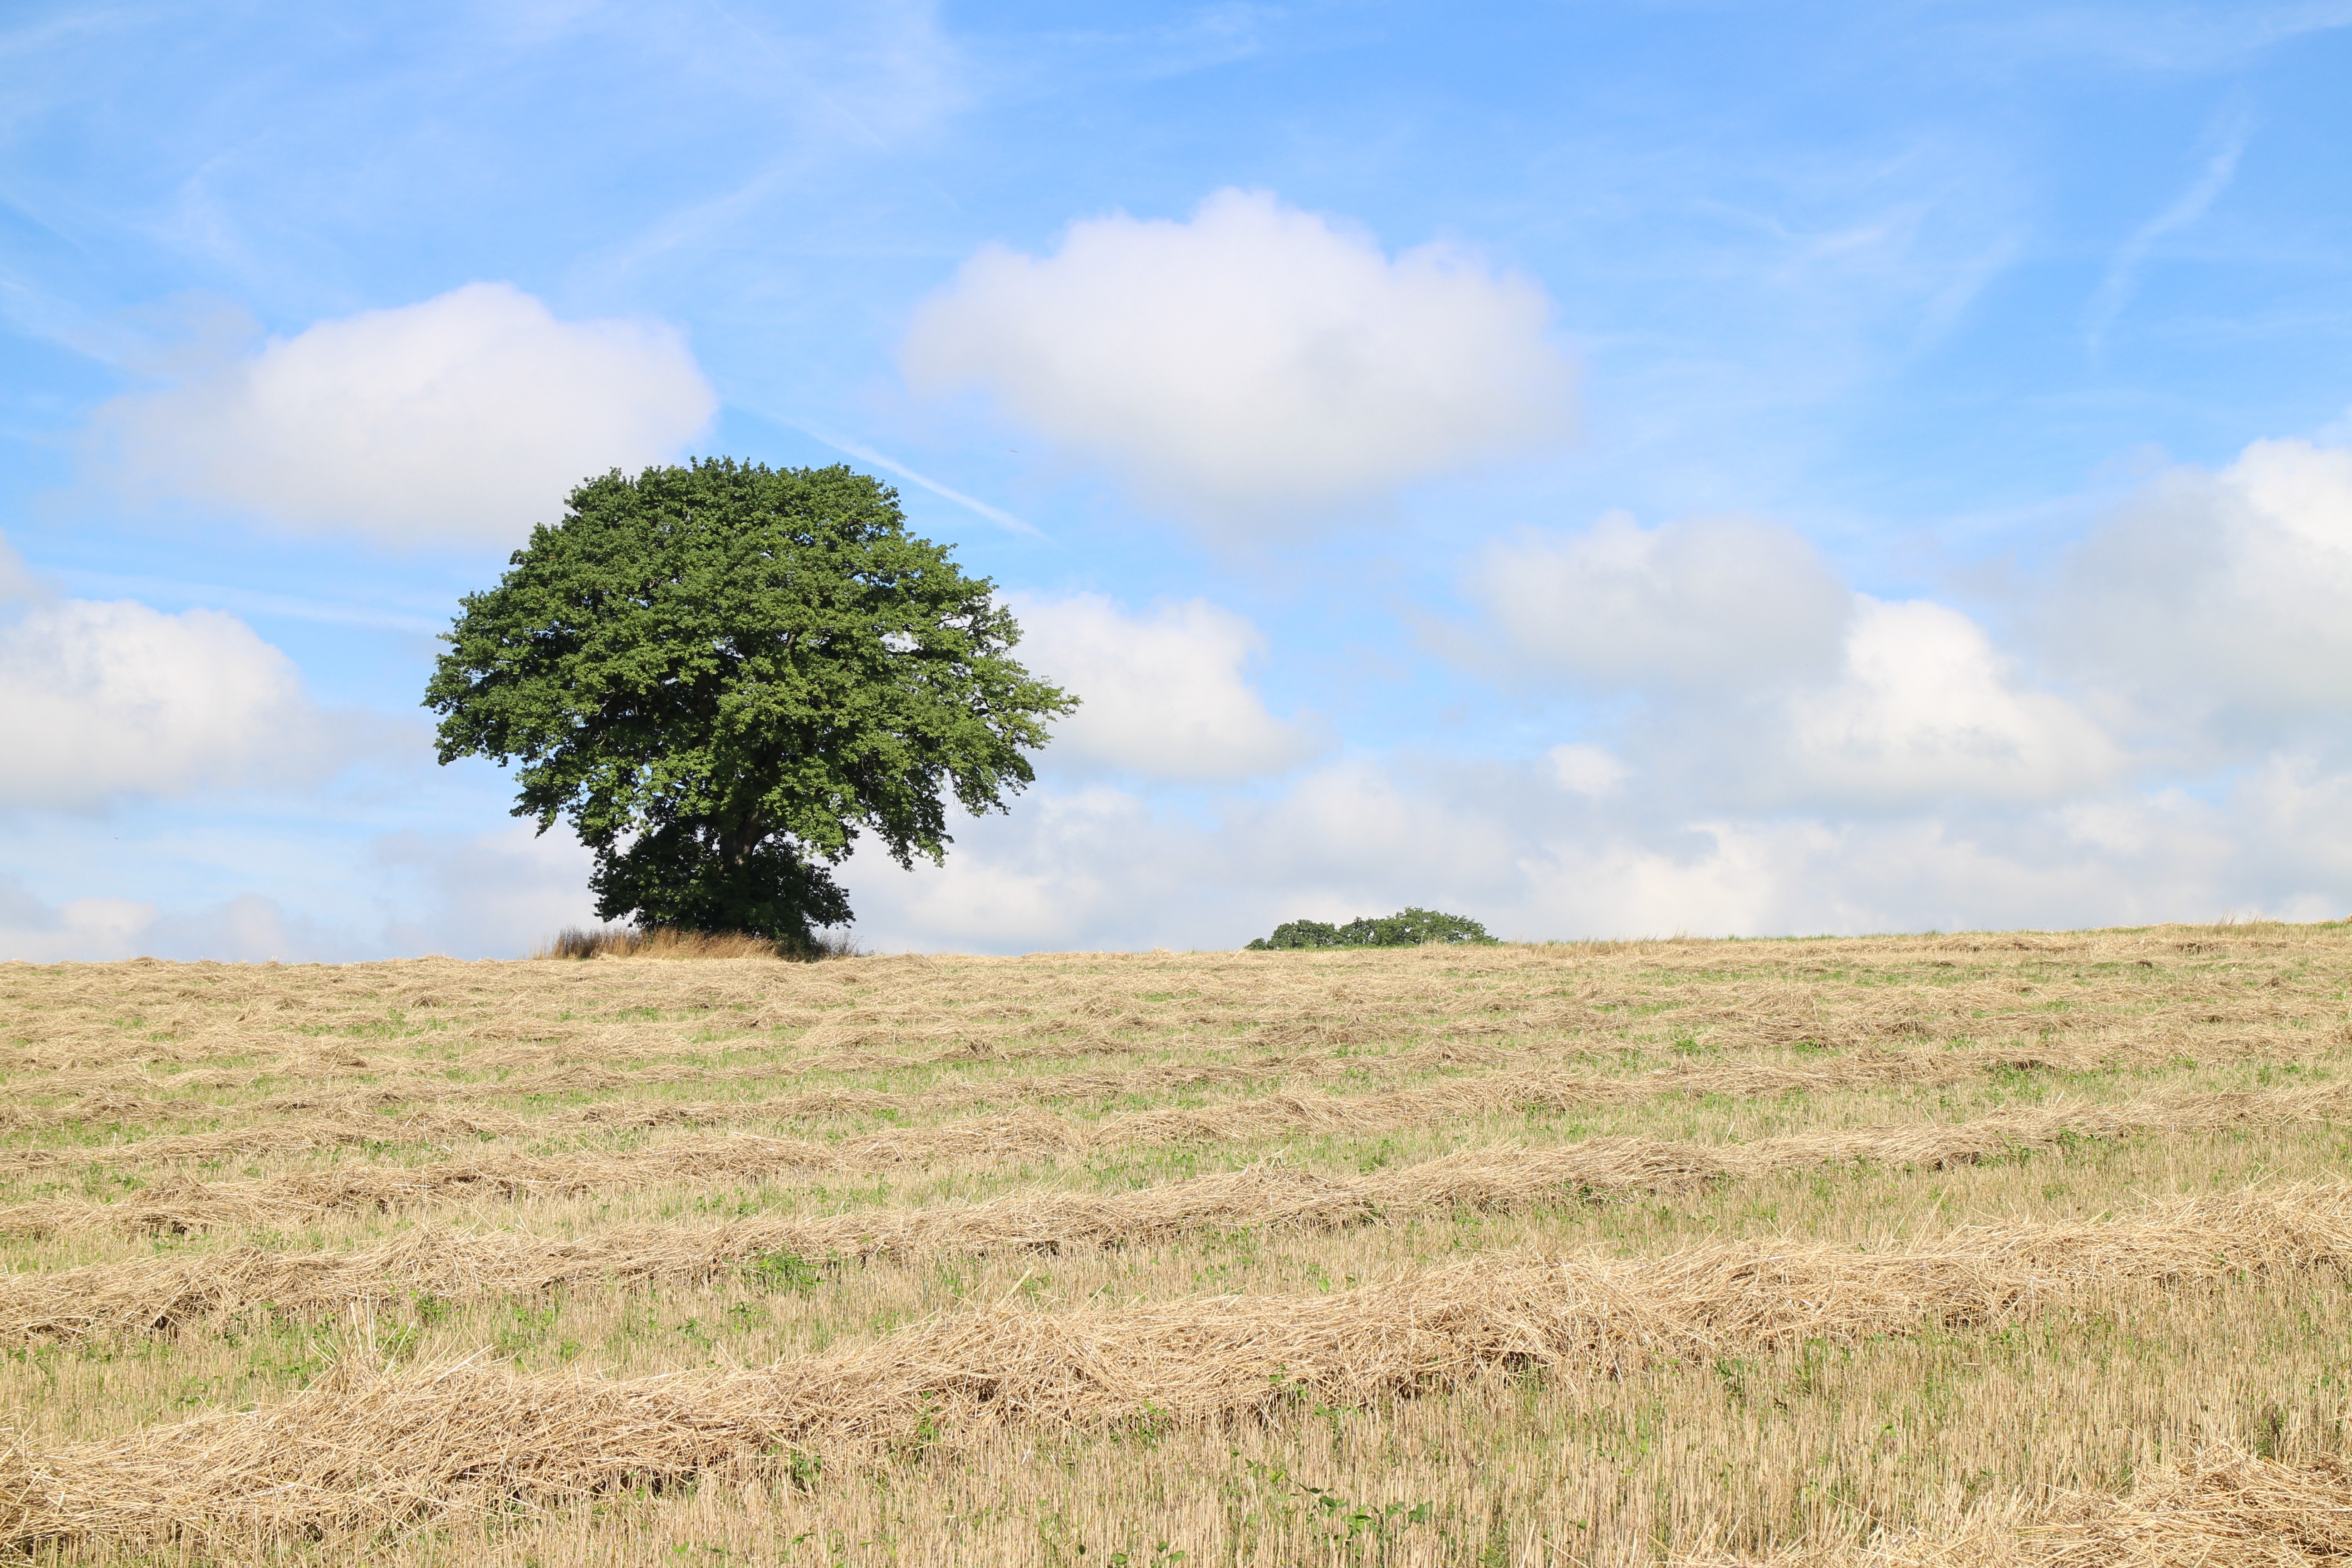
landscape, tree, nature, grass, horizon, plant, sky, hay, field, meadow, prairie, hill, rural, harvest, pasture, soil, agriculture, savanna, plain, clouds, grassland, plateau, habitat, ecosystem, steppe, rural area, individually, natural environment, geographical feature, grass family, woody plant, land lot, ecoregion